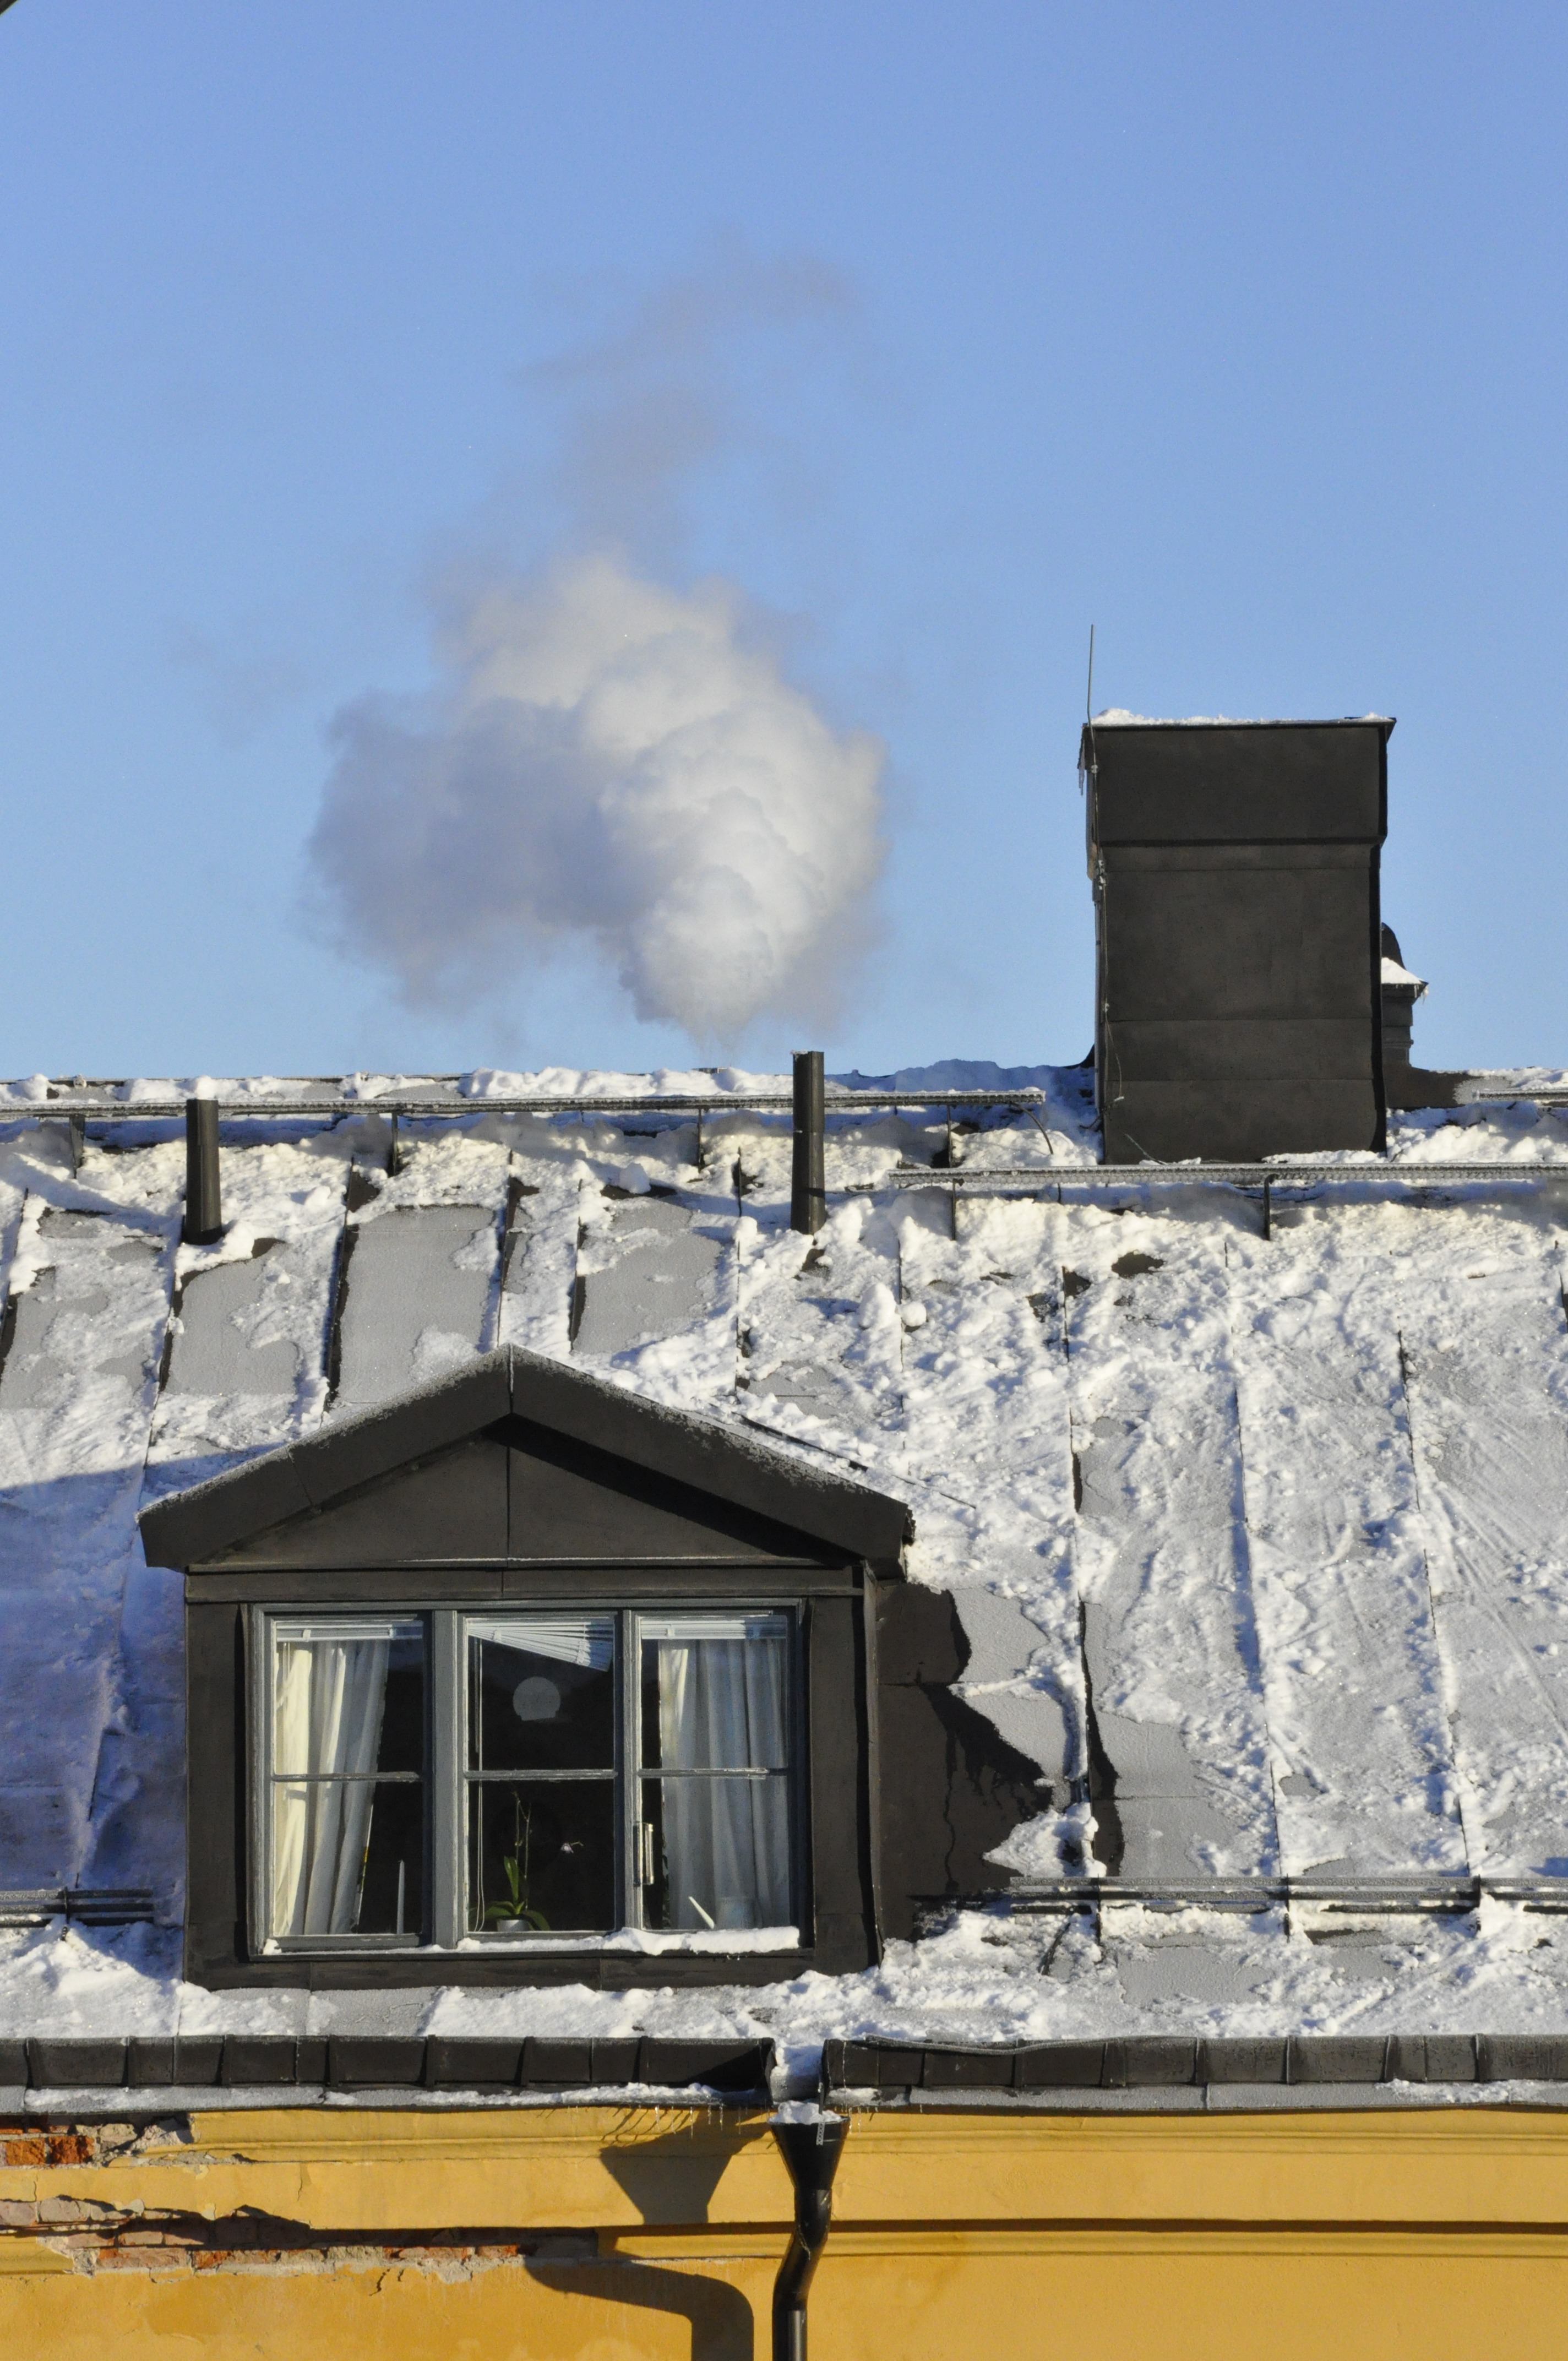
snow, winter, sky, house, window, wind, roof, home, facade, blue, outdoor structure